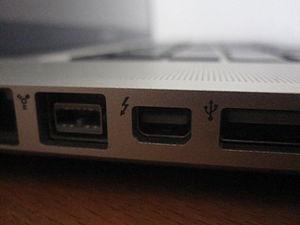
Port Thunderbolt du MacBook Pro 2011
Thunderbolt est un format de connexion informatique conçu par Intel, dont les travaux ont débuté en 2007, sous le nom de code Light Peak. Cette connexion doit utiliser à terme la fibre optique, bien que ses premières implantations utilisent des fils de cuivre standards. Cette interface permet l'utilisation des protocoles DisplayPort et PCI Express dans la même interface. Le connecteur Mini DisplayPort, qui était notamment déjà présent sur les ordinateurs d'Apple, a été choisi comme interface standard pour Thunderbolt. La version 3 du Thunderbolt bascule sur le connecteur USB de type C, et permet donc en plus l'utilisation du protocole USB standard sur la même interface. Cette version entérine l'utilisation du cuivre, car l'utilisation du câble comme alimentation électrique est aussi un élément important de cette interface.